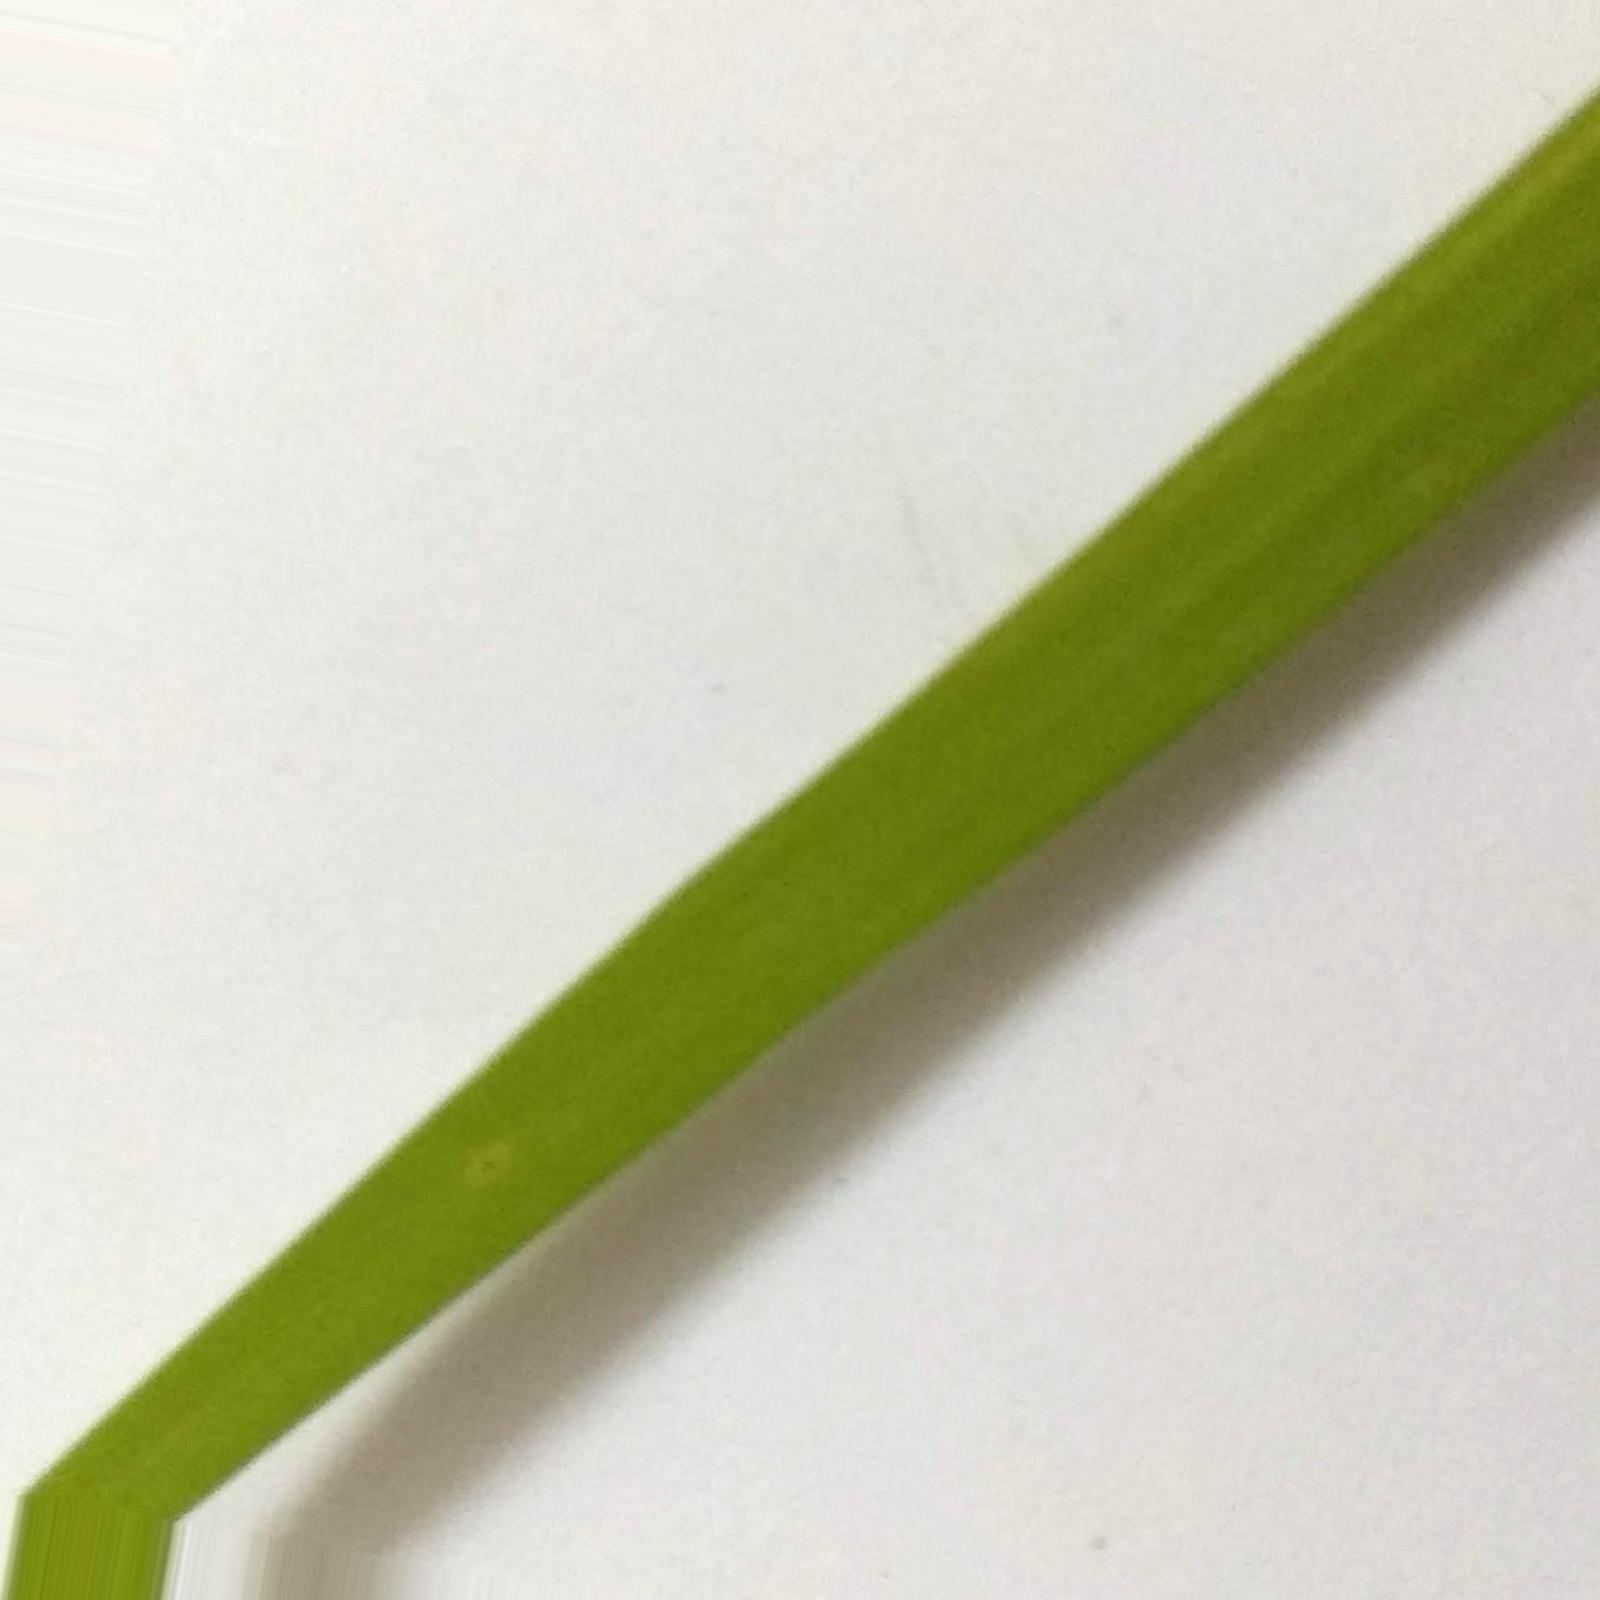
Nhãn: Healthy